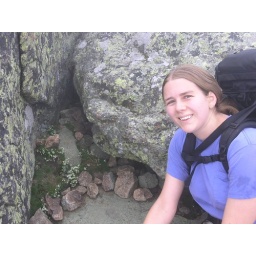
There were little white flowers on the heights as well as many other high-altitude bloosoms in the white mountains of NH in July